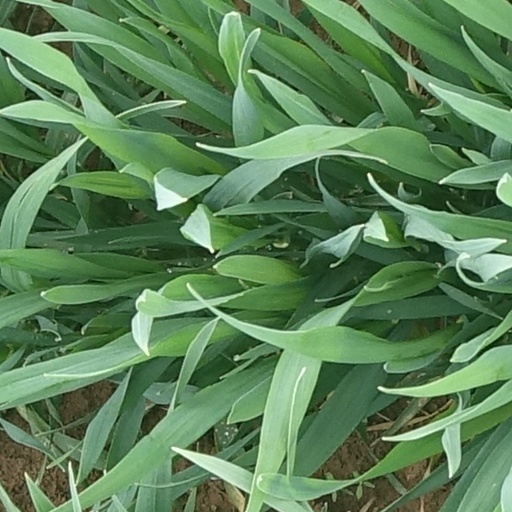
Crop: wheat